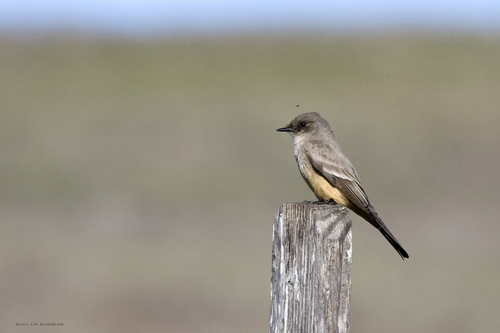
this small bird has two white wingbars, a golden belly and a short, black beak.
a dull looking bird with long retrices and has a white and yellow bellysmall taupe bird with a tan belly, black eyes and beak, and a long tail.
this bird has a small straight beak and hass a mix of grey, brown, and tan coloring.
this bird has a speckled belly and breast with a short pointy bill.
this bird is grey with orange and has a long, pointy beak.
the bird has black eys beak and tail, with a cream colored body and grey/tan wings.
this bird has wings that are grey and has a yellow belly
this bird is grey with yellow and has a very short beak.
this bird has a pointed black bill, with a light brown back.
Species: Sayornis